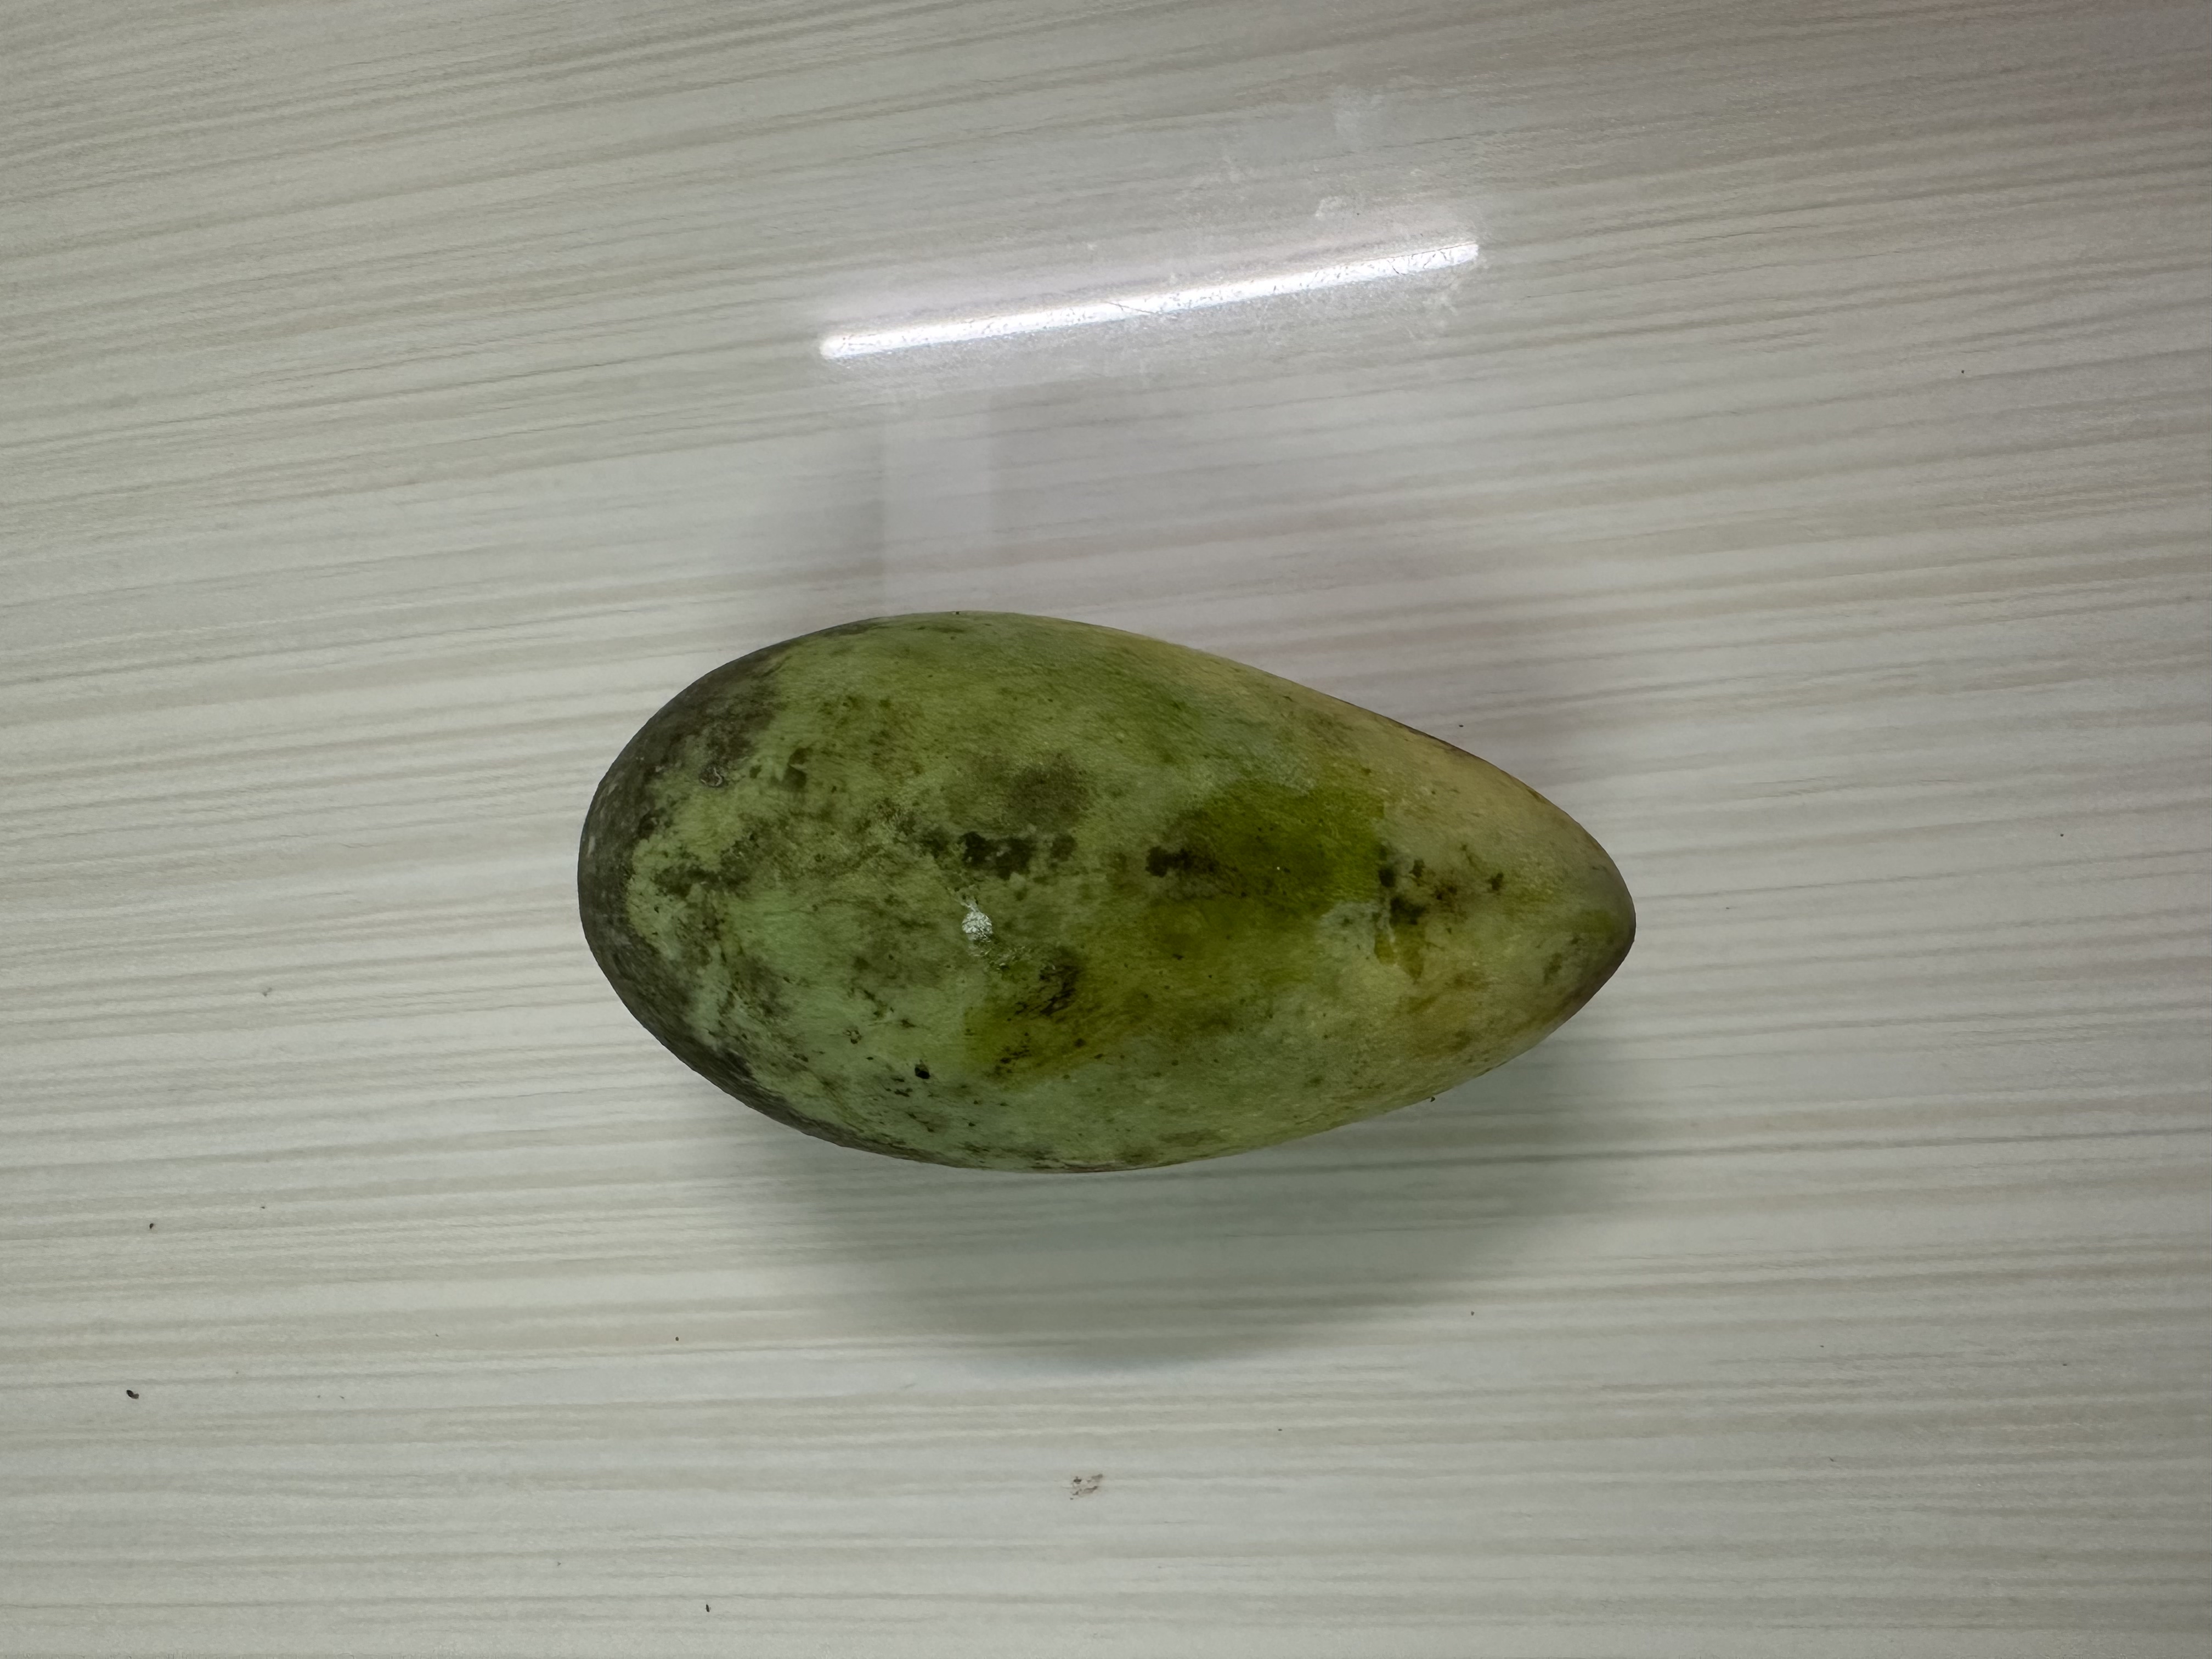
Mango variety: Katimon